Trolleybuses in Schaffhausen

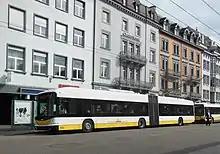
Hess Swisstrolley no. 105 outside Schaffhausen railway station, 2012.

The Schaffhausen trolleybus system is part of the public transport network of Schaffhausen, capital city of the canton of Schaffhausen, Switzerland, and the adjacent town of Neuhausen am Rheinfall in the same canton. It is also Switzerland's youngest and smallest such system. Its route, designated as line 1, connects among others Schaffhausen railway station with the Rhine Falls.